List of songs recorded by Neeti Mohan

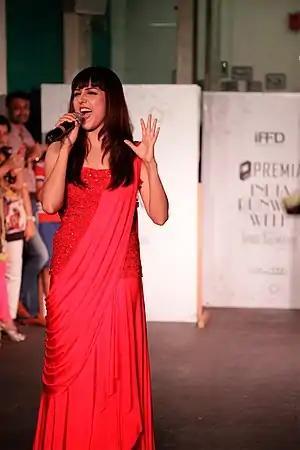

Neeti Mohan is an Indian popular singer. She was one of the winners of the Channel V show "Popstars" and as such, became a member of the Indian pop group "Aasma" with the other winners of the show. She was also on the Star Plus show "Music Ka Maha Muqqabla", where she was part of the winning team "Shankar's Rockstars" led by Shankar Mahadevan. She is a regular on A. R. Rahman live shows.